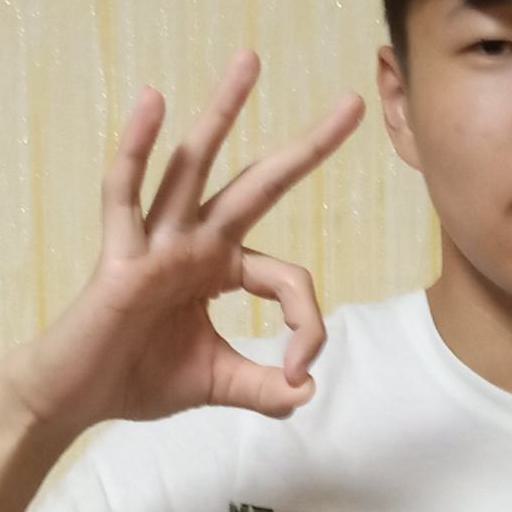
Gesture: ok